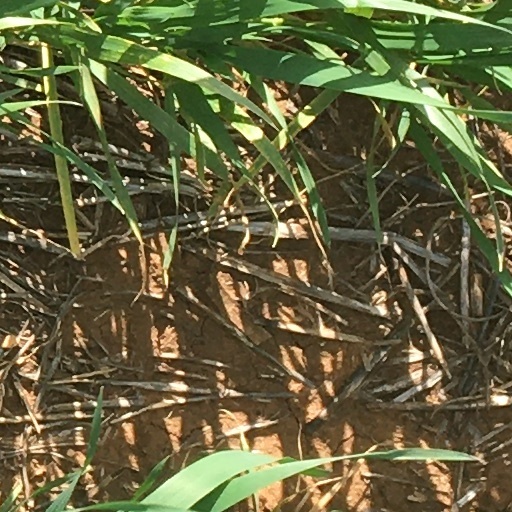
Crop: wheat